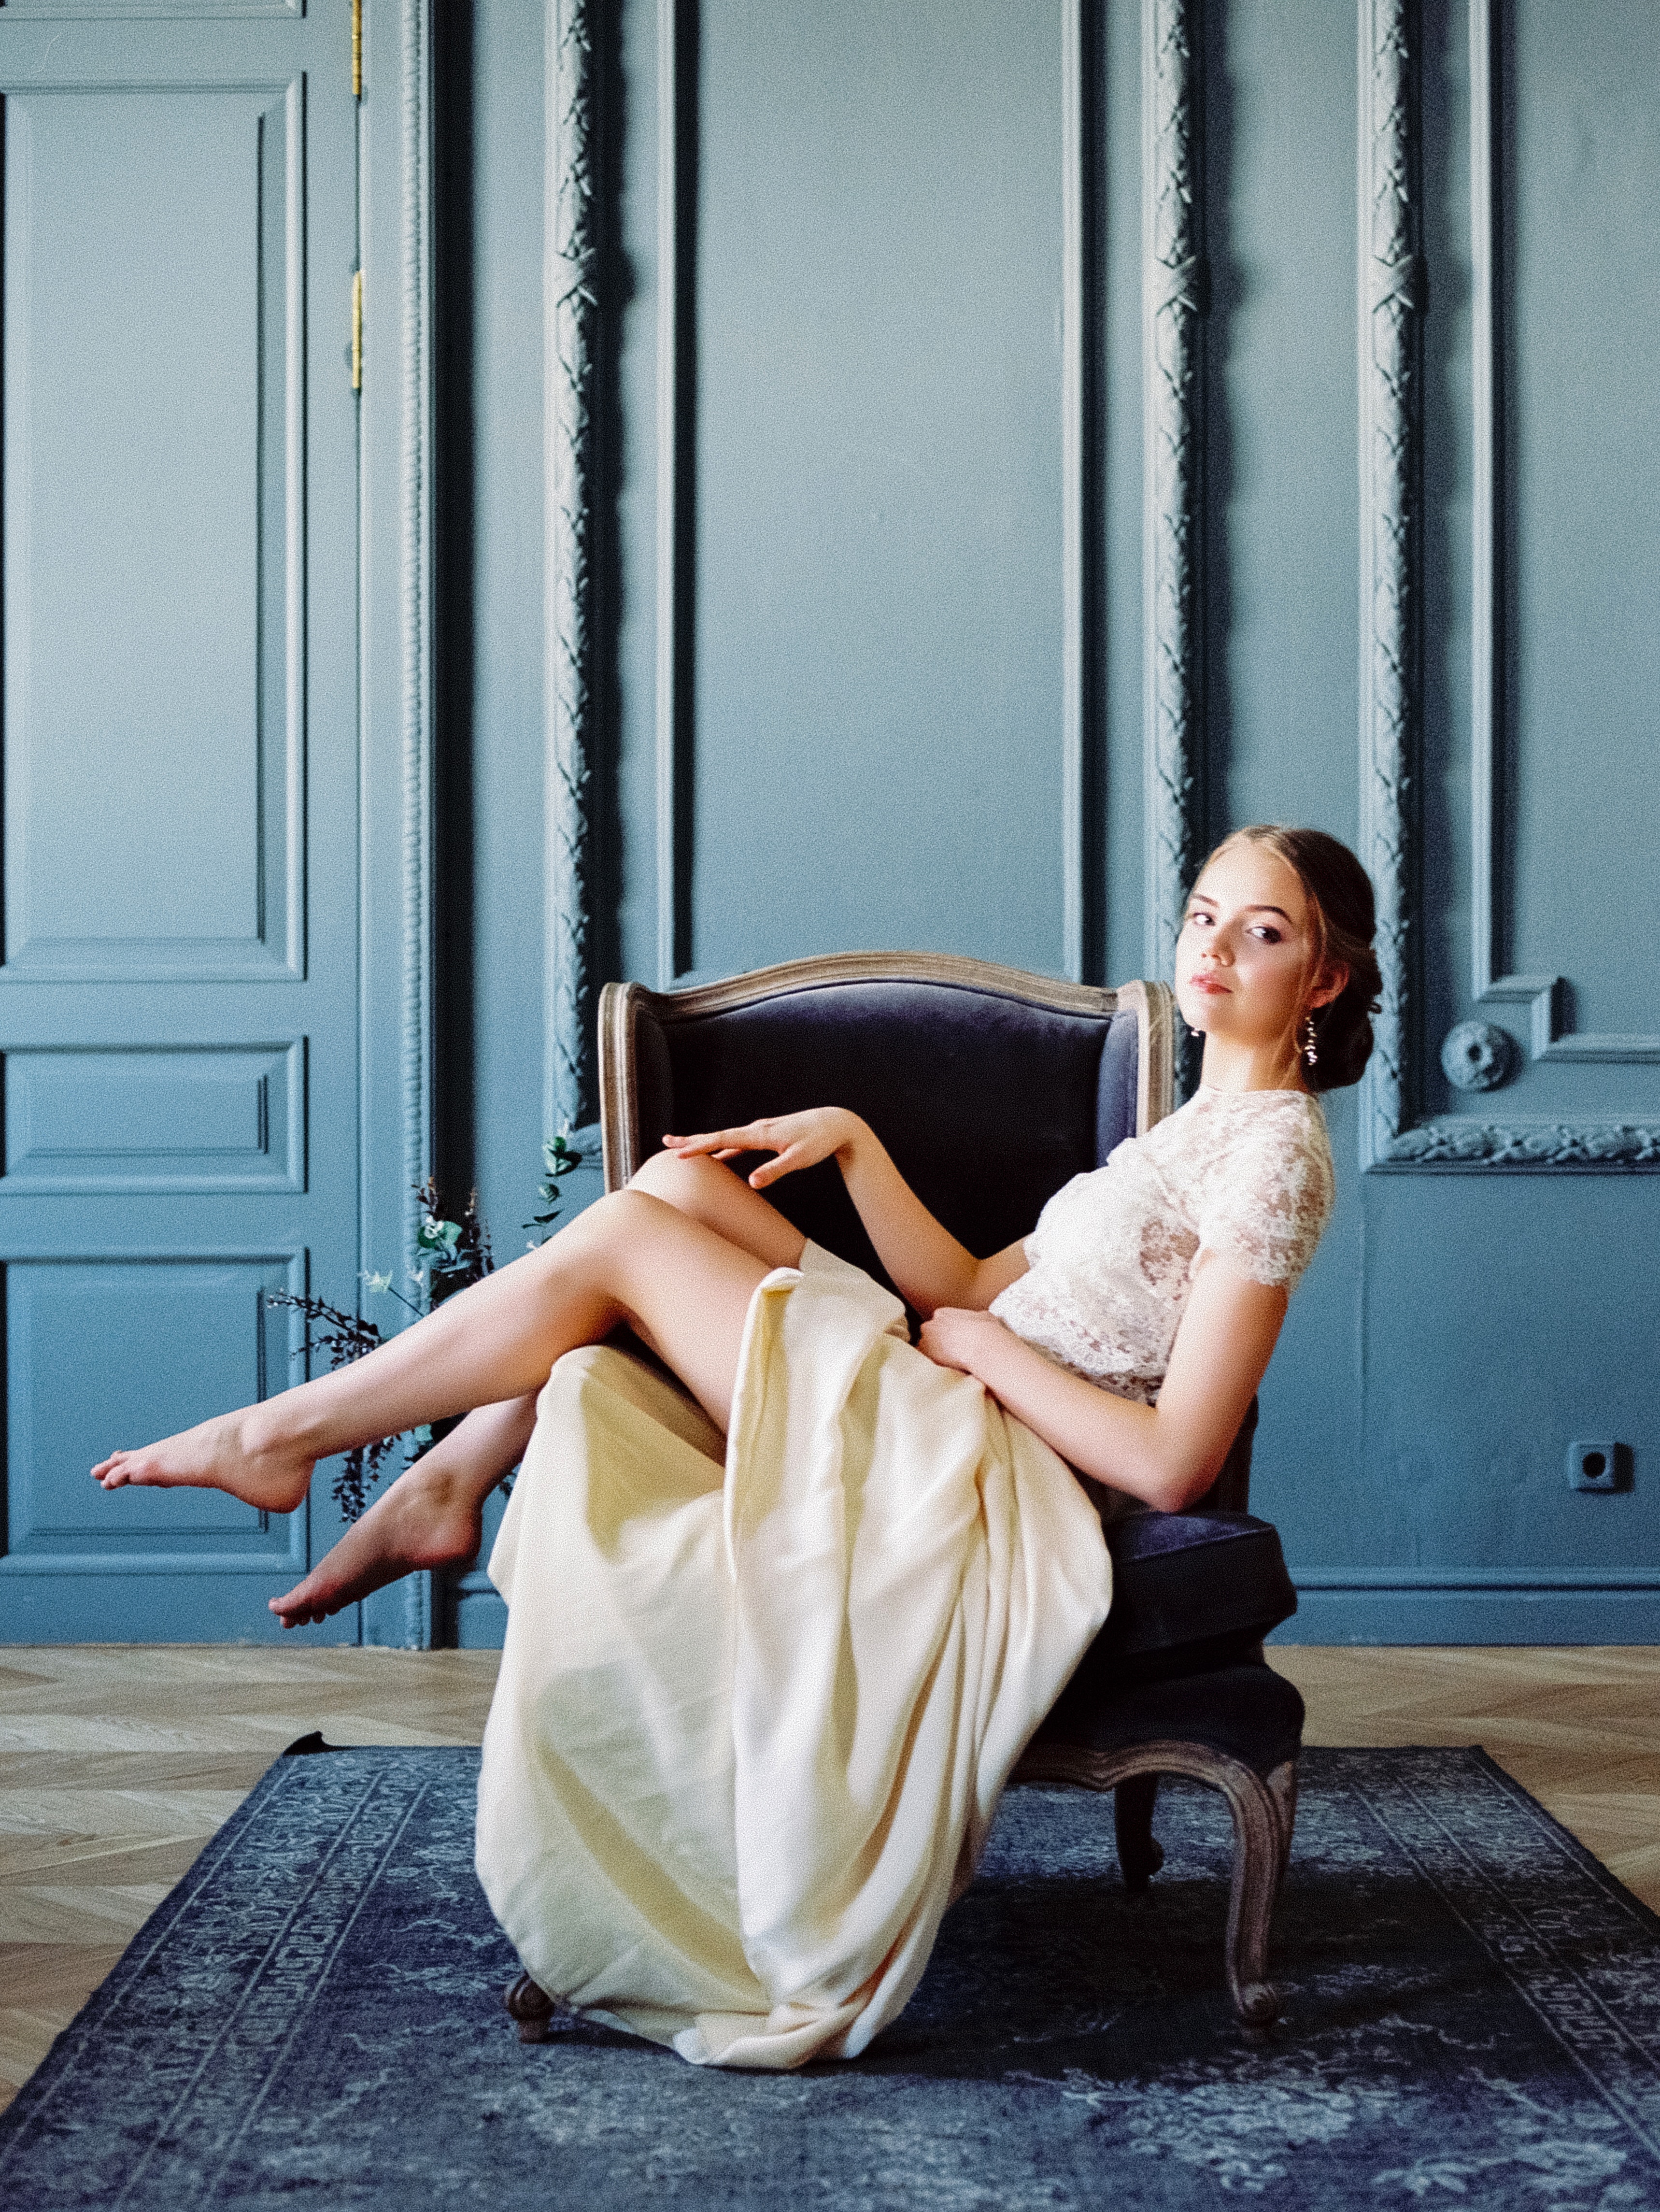
woman, joint, shoe, shoulder, leg, comfort, flash photography, human body, neck, wood, waist, door, thigh, knee, dress, flooring, floor, fashion design, leisure, black hair, fashion model, street fashion, human leg, art model, long hair, foot, formal wear, chair, blond, hardwood, sandal, eyewear, sitting, brown hair, cocktail dress, wood flooring, gown, room, fashion accessory, abdomen, portrait photography, photo shoot, ankle